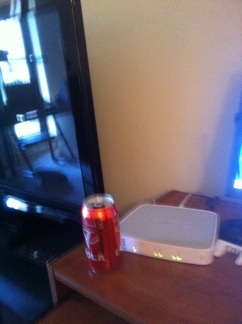Question: What stage is this computer in. Is it restarting still?
Answer: unanswerable